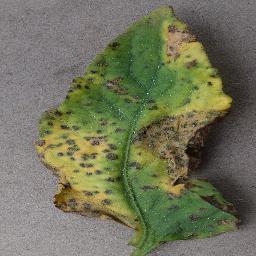
Label: Tomato___Bacterial_spot